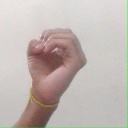
अक्षर: ऊ